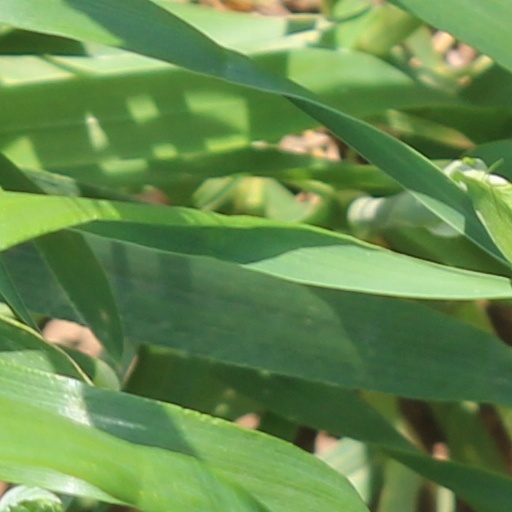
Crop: wheat